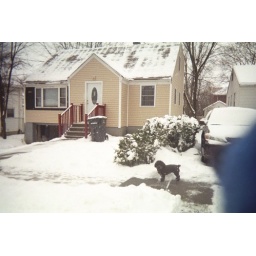
There's Happy again in front of a snowpile with a view of the next door neighbor's house which is being renovated.